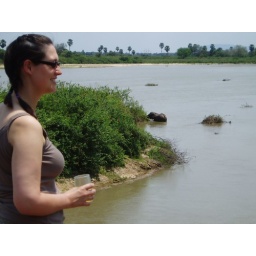
Chez, with elephant in river